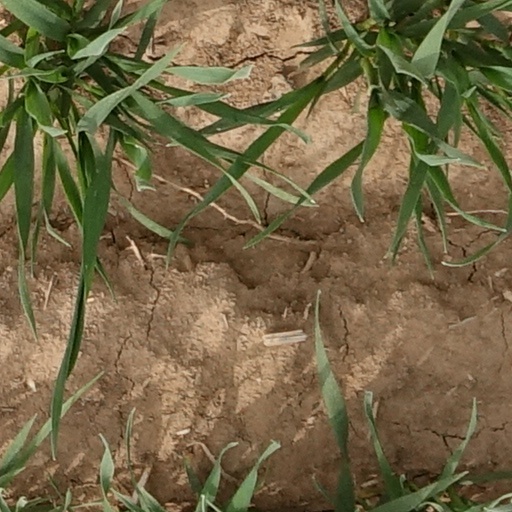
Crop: wheat